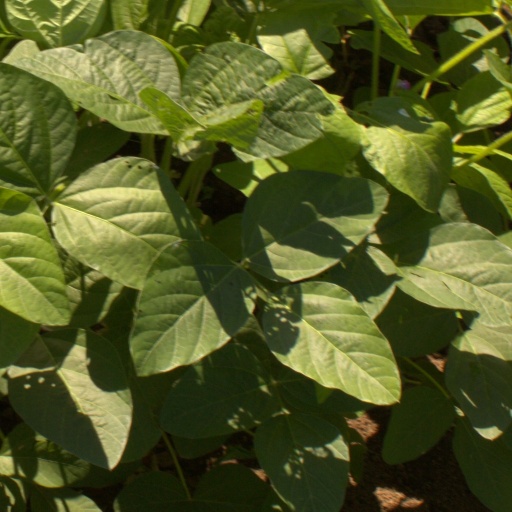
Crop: soybean